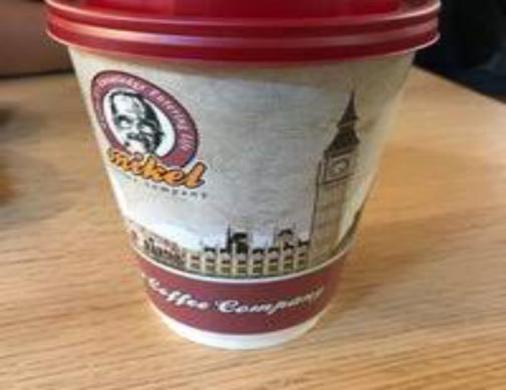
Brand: mikel coffee company
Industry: Food